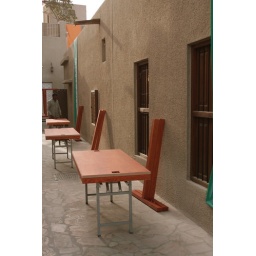
table building in dubai